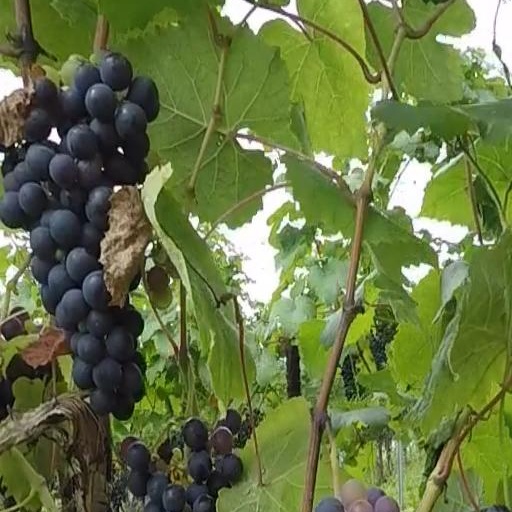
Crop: grape